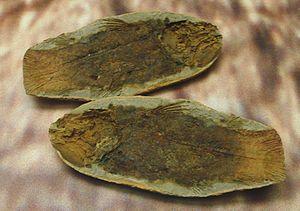
Les Coelacanthiformes, Cœlacanthiformes, ou Cœlacanthes sont un ordre de poissons sarcoptérygiens. Il en existe de nombreux fossiles et deux espèces vivantes connues du genre Latimeria. Ils n'ont que peu évolué morphologiquement depuis 350 millions d'années et ressemblent aux ancêtres aquatiques des vertébrés terrestres. Ils possèdent une poche de gaz avec des parois épaisses qui est le vestige d'un poumon ancestral utilisé lorsque leurs ancêtres vivaient non pas dans les grands fonds, à 100 m ou plus, mais plus proche de la surface, tant dans les eaux marines que douces. Cette caractéristique, ainsi que la forme et le mouvement de ses nageoires l'ont souvent vu qualifier — à tort — de « fossile vivant » ; il est à noter que les appellations, plus techniques, de forme panchronique ou forme transitionnelle, sont tout aussi fautives.